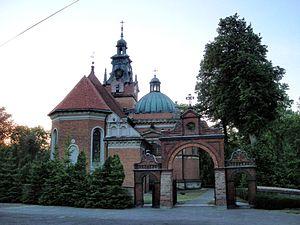
Smogulec est un village polonais de la gmina de Gołańcz dans la powiat de Wągrowiec de la voïvodie de Grande-Pologne dans le centre-ouest de la Pologne.